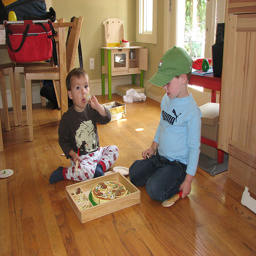
A couple of young boys sitting down together on a floor.
Two boys sitting on the floor playing with a toy.
two children on the floor with a box of fake pizza
there are two boys siting on the floor playing together
Two small boys play together on the floor.